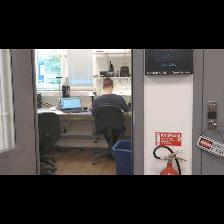
Label: Human